Axis capture of Tobruk

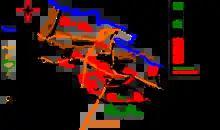
The Axis attack on Tobruk on 20 June 1942.

The area around El Adem was held by 29th Indian Infantry Brigade (Brigadier Denys Reid). On 15 June, the 90th Light Division attacked El Adem three times by but was repulsed by the defenders. Simultaneously, an attack by the 21st Panzer Division on Point B 650, about north of El Adem was defeated by the Indians and the 7th Motor Brigade; a second attack succeeded later that evening. The attacks on El Adem were stopped after further reverses but the threat of being surrounded caused its evacuation on the night of 16/17 June. This left RAF Gambut on the coast vulnerable, causing the Desert Air Force (DAF) to withdraw eastwards, severely limiting air support. The last outpost of the defensive line was Belhamed, a hill adjacent to Sidi Rezegh, which was held by the 20th Indian Infantry Brigade, a new formation.